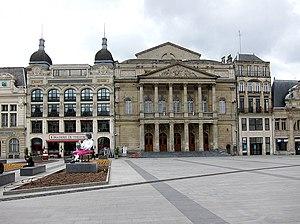
Le théâtre municipal Jean Vilar de Saint-Quentin (Aisne).
Le Théâtre Jean-Vilar est un théâtre à l'italienne implanté sur la place de l'Hôtel-de-Ville de Saint-Quentin, dans le département de l'Aisne.
Saint-Quentin [sɛ̃kɑ̃tɛ̃] est une commune française située dans le département de l'Aisne, en région Hauts-de-France. Comptant la plus importante population du département, dont elle est une sous-préfecture, Saint-Quentin est la neuvième commune la plus peuplée de la région. La ville picarde est située sur la Somme. Les habitants de Saint-Quentin sont les Saint-Quentinois.
Cet article recense les monuments historiques du nord de l'Aisne, en France.